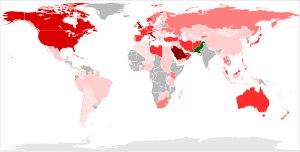
La diaspora pakistanaise constitue les Pakistanais vivants à l'extérieur du Pakistan. Ils sont près de 7,6 millions d'individus selon le ministère des Pakistanais de l'étranger. Il s'agit de l'une des plus importantes communautés expatriées au monde, soit la sixième selon le département des affaires économiques et sociales de l'ONU en 2016.